Ernest Zacharevic

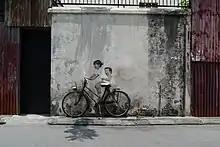
Children on Bicycle, George Town Festival 2012

In 2012, Zacharevic received worldwide recognition after creating a series of six street art murals for the George Town Festival in Penang, Malaysia, with the BBC calling him Malaysia's answer to Banksy. These images depict scenes of everyday Malaysian life, using local people as the models. The two most popular are "Children on Bicycle" and "Boy on Motorcycle"; a combination of installation and painting allows the outside community to interact with the works. These murals now stand as cultural landmarks in George Town, complete with plaques and frequent queues of people waiting to have their photographs taken with the works.